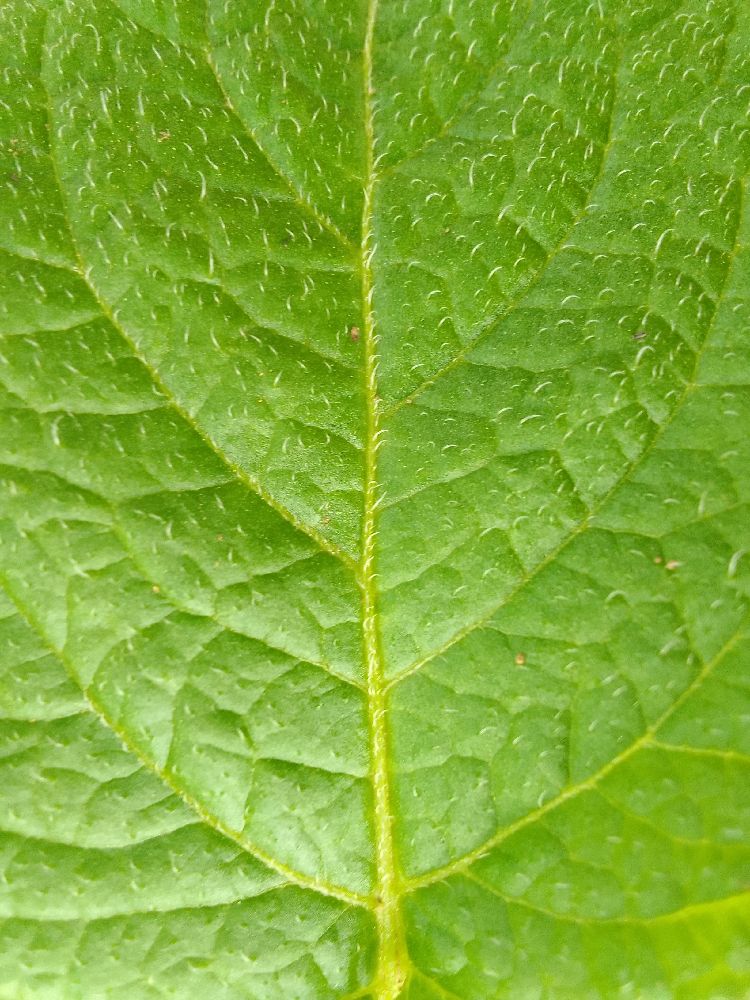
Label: Healthy